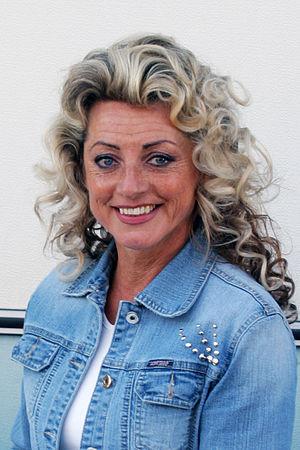
Kike Elomaa, née le 16 juillet 1955 à Lokalahti, est une ancienne championne de culturisme et actuelle femme politique finlandaise du parti Vrais Finlandais.